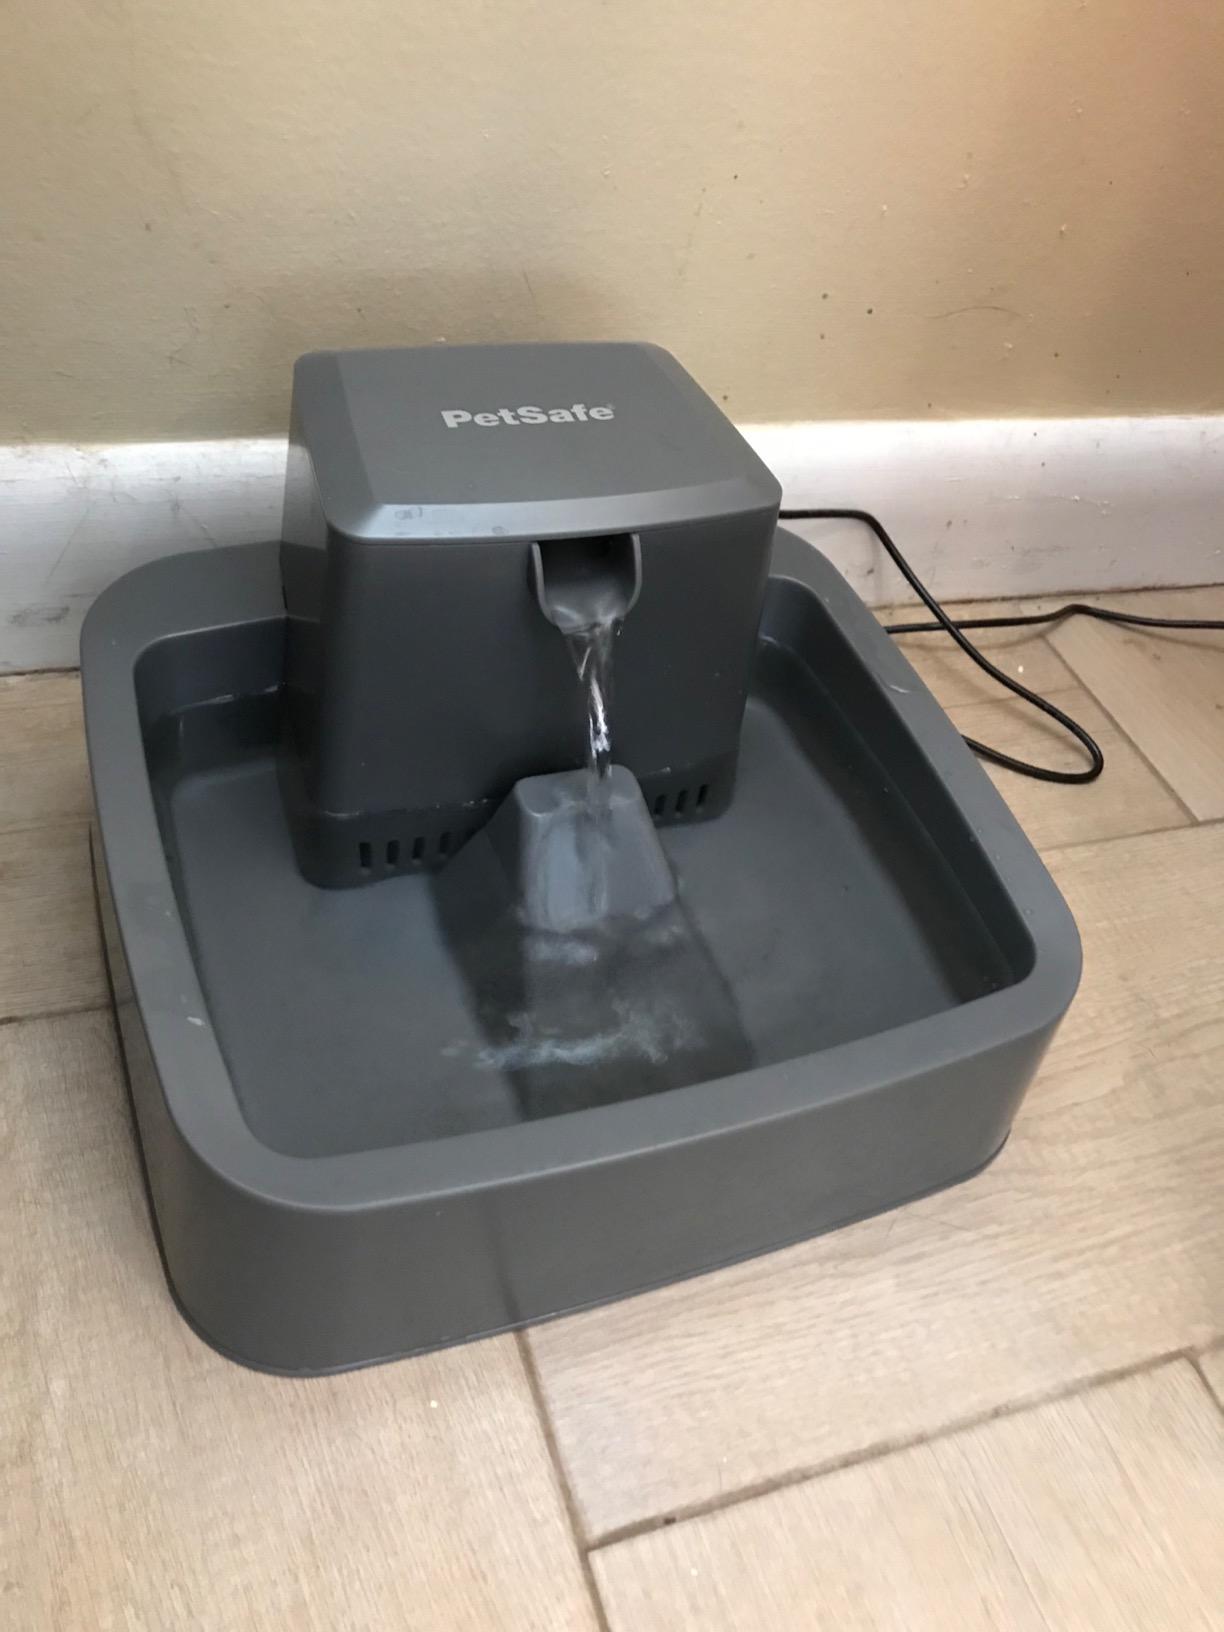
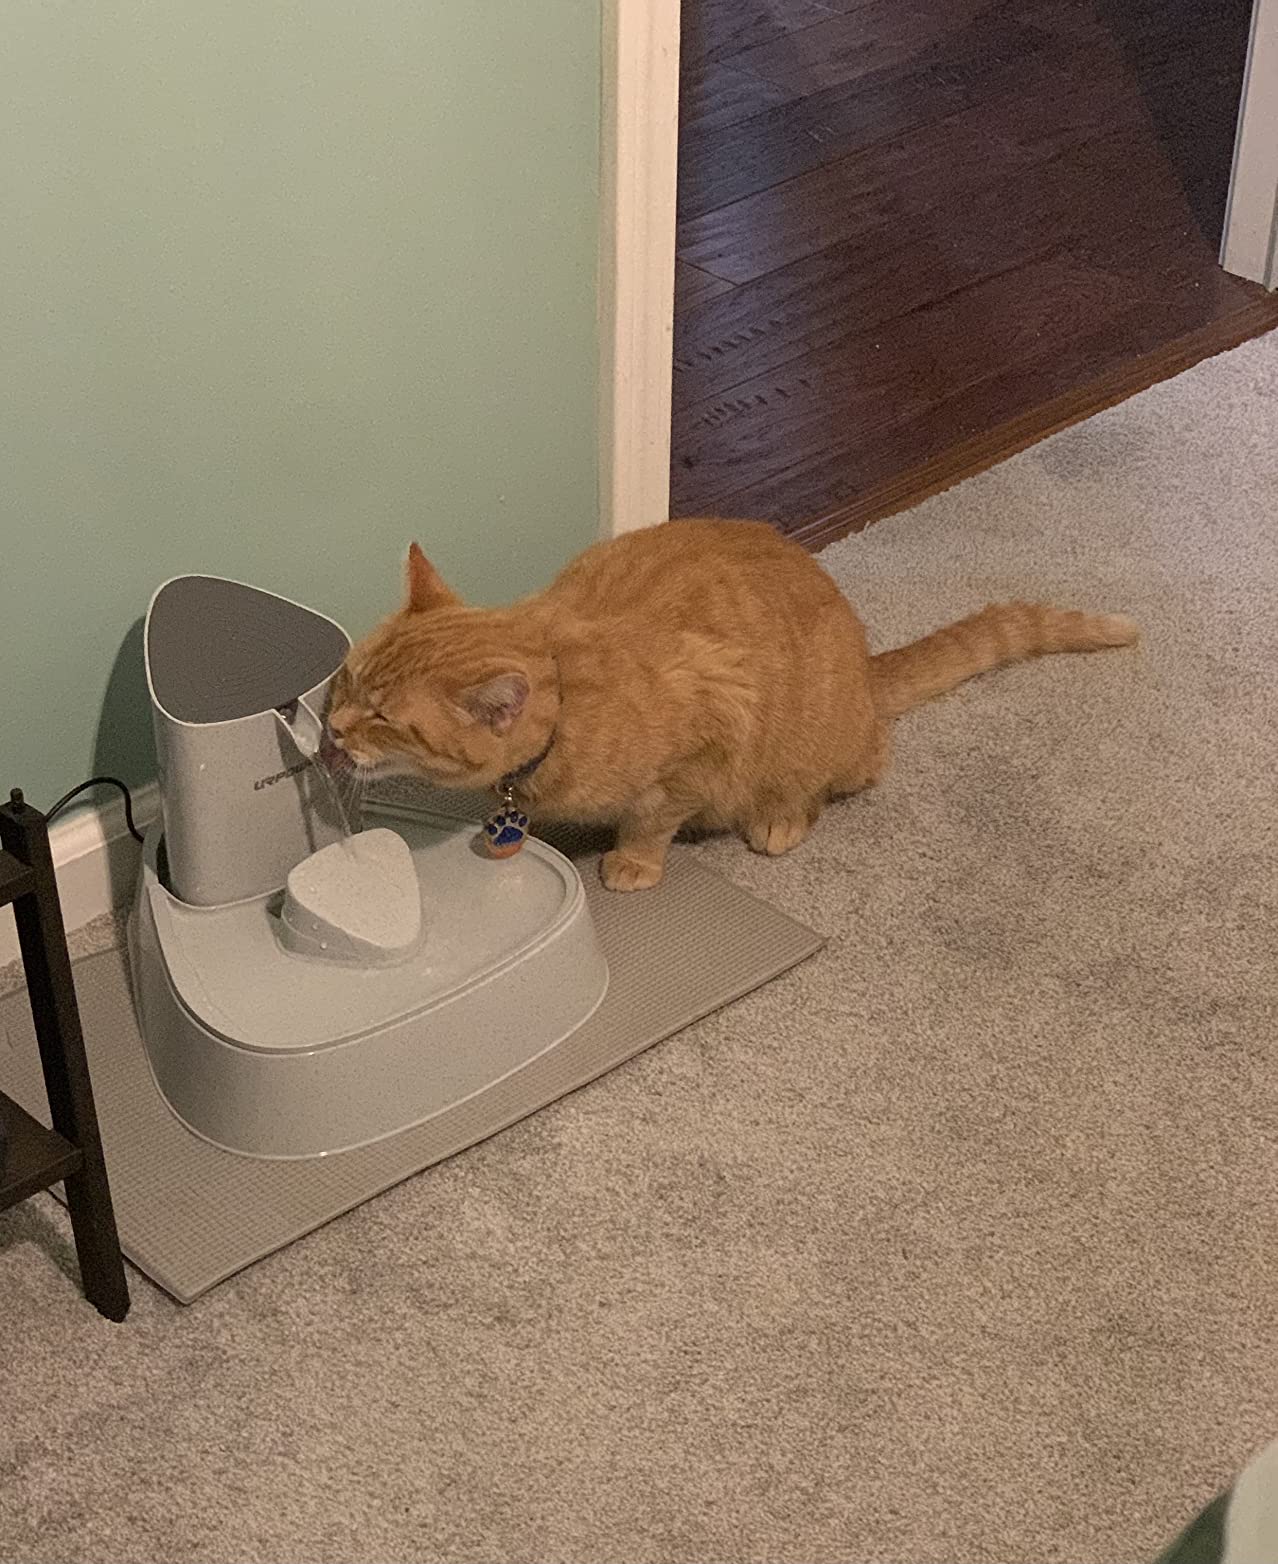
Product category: items_bowl
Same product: no